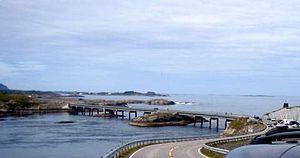
La route de l'Atlantique est une section de la route nationale 64 située dans la partie nord de la zone côtière de Hustadvika, en Norvège. La route relie les communes de Eide et Averøy, situées dans le comté de Møre og Romsdal. La longueur totale de la section est de 8 274 mètres.